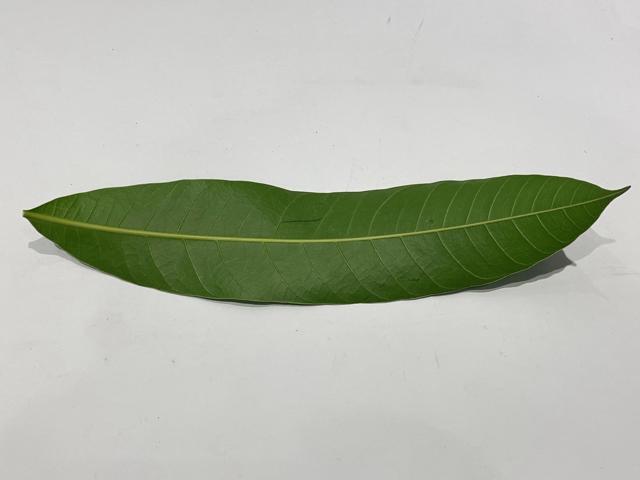
Mango leaf variety: Fazli